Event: Nepal Earthquake
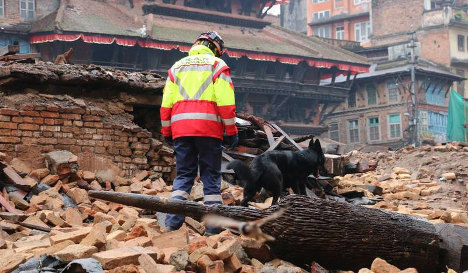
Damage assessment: damage